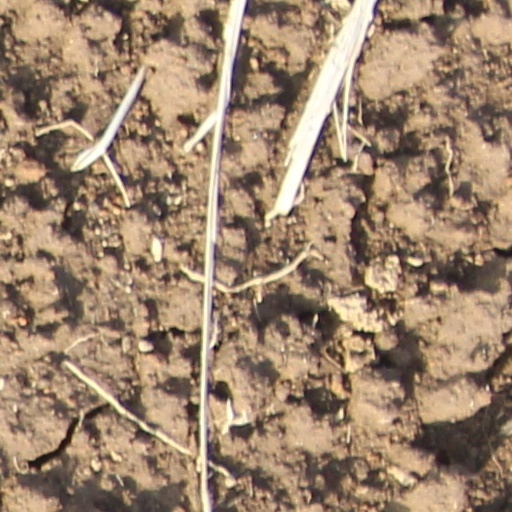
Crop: wheat